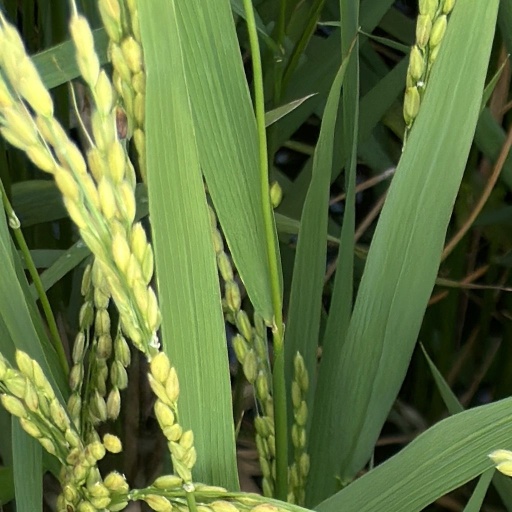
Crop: rice